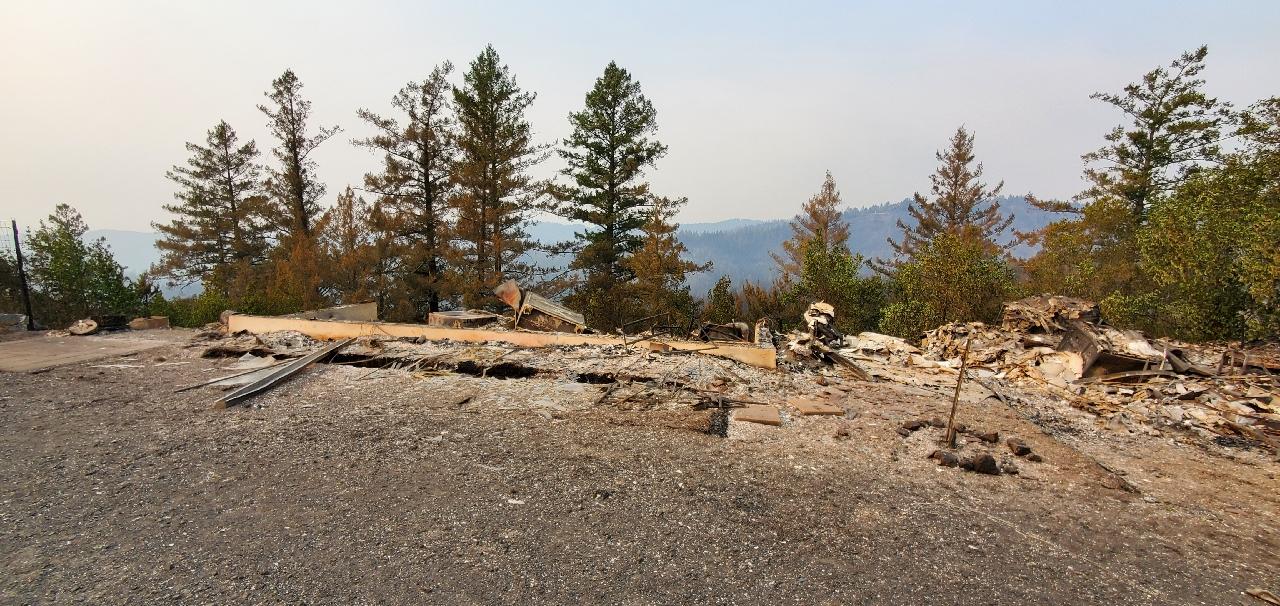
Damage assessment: destroyed